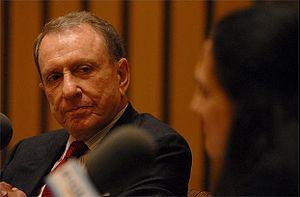
Arlen Specter, né le 12 février 1930 à Wichita et mort le 14 octobre 2012 à Philadelphie, est un homme politique américain, ancien sénateur de Pennsylvanie au Congrès des États-Unis, de 1981 à 2011. Élu sous la bannière républicaine à cinq reprises entre 1980 et 2004, il a changé d'allégeance et est devenu membre du Parti démocrate, le 28 avril 2009. Il a été secrétaire du Comité judiciaire du Sénat de 2005 à 2007.